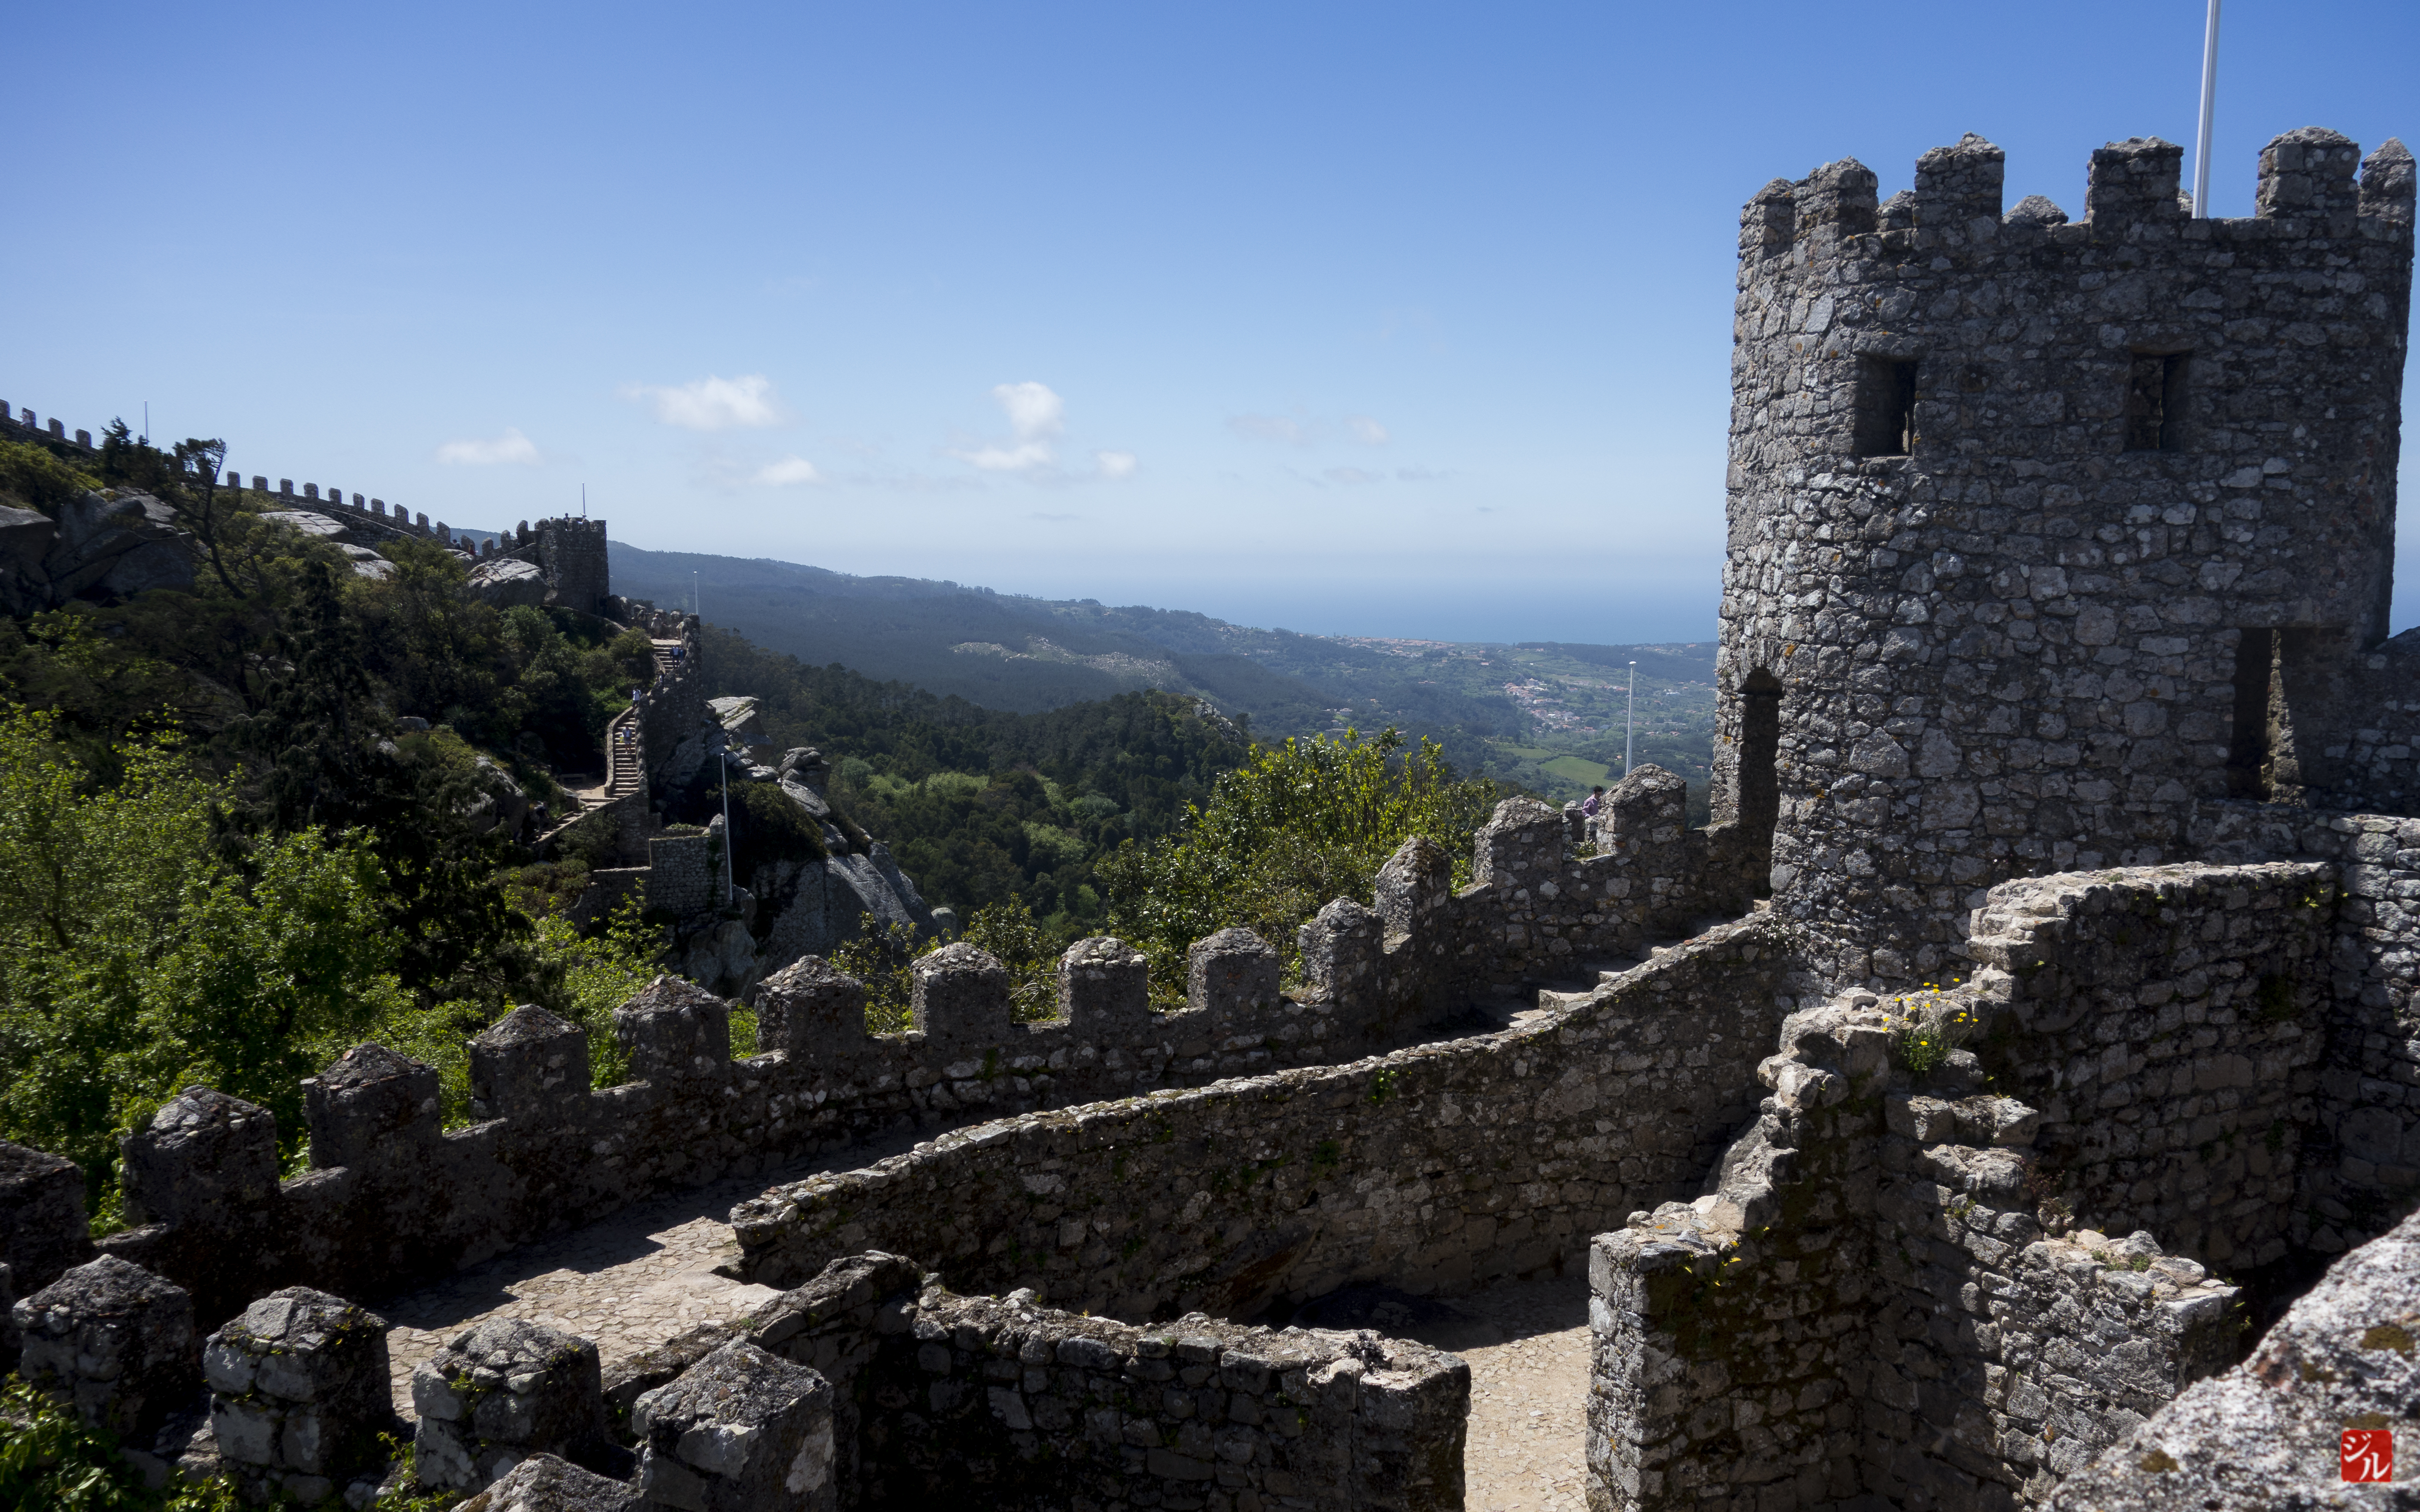
mountain, town, building, chateau, mountain range, village, castle, landmark, fortification, tourism, ruins, monastery, tours, archaeological site, unesco world heritage site, historic site, ancient history